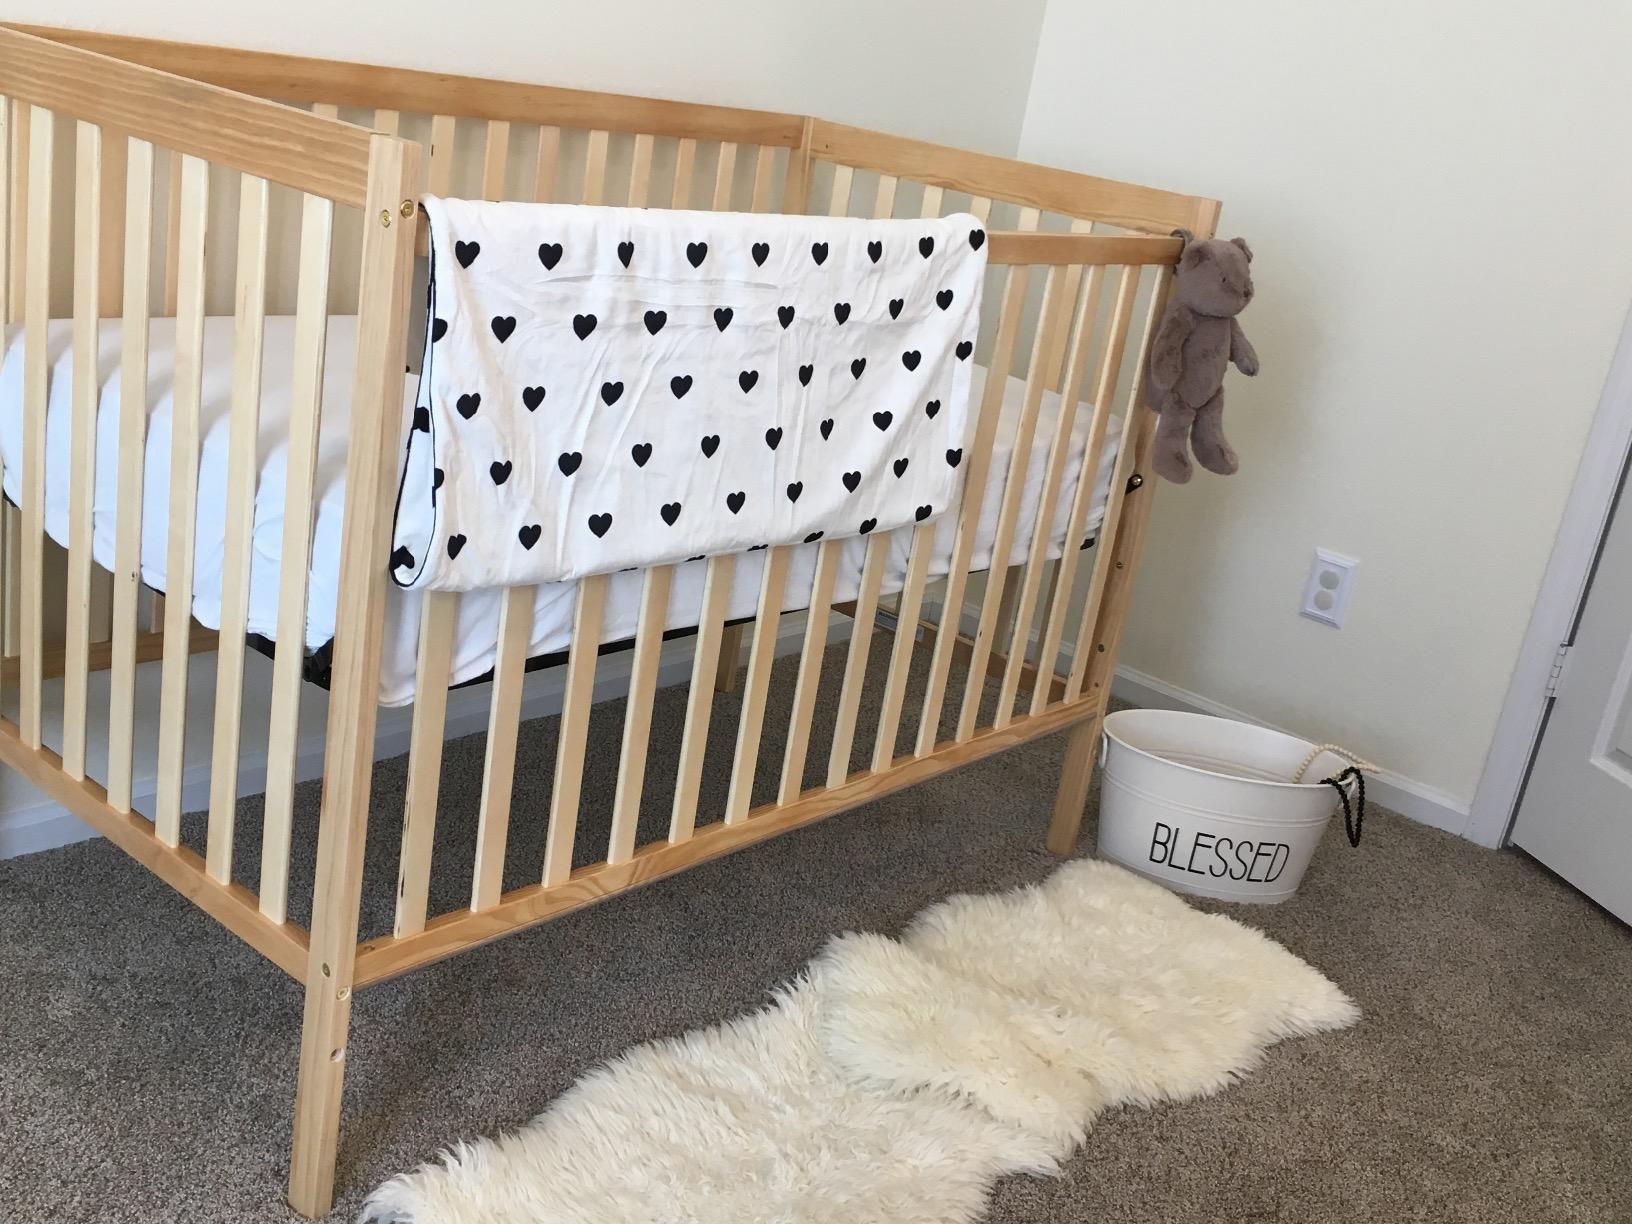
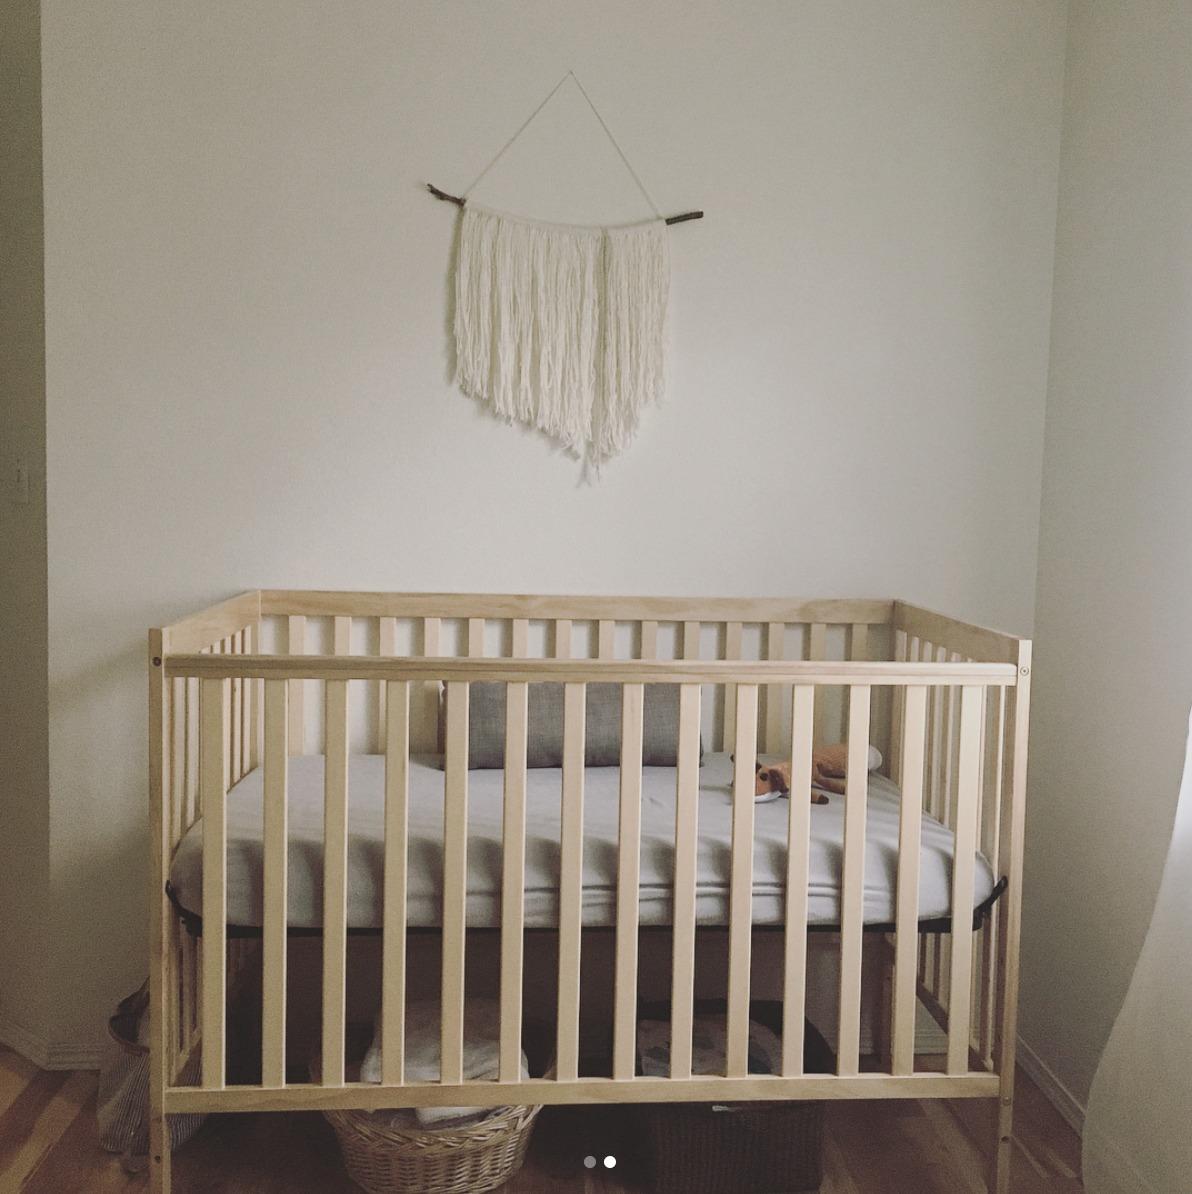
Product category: products_crib
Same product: yes